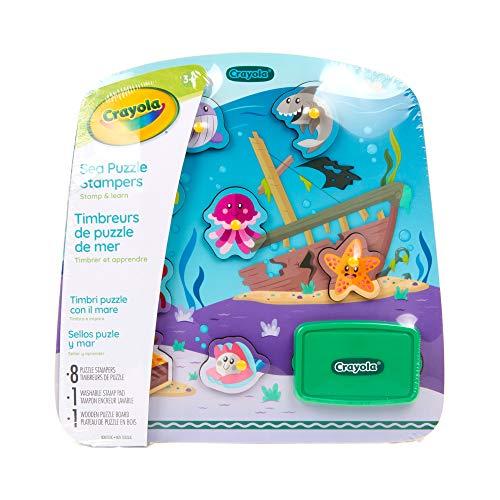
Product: Crayola Sea Animals Wood Puzzle & Stamps, Educational Toy, Gift for Toddlers, 10Piece
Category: Toys & Games | Learning & Education
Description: Gift for toddlers and kids: this educational toy is an excellent gift idea for toddler girls and boys.
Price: $19.97
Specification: ProductDimensions:0.8x11.8x11.9inches|ItemWeight:1.46pounds|ShippingWeight:1.46pounds(Viewshippingratesandpolicies)|ASIN:B07PFJ64MK|Itemmodelnumber:40151|Manufacturerrecommendedage:3yearsandup